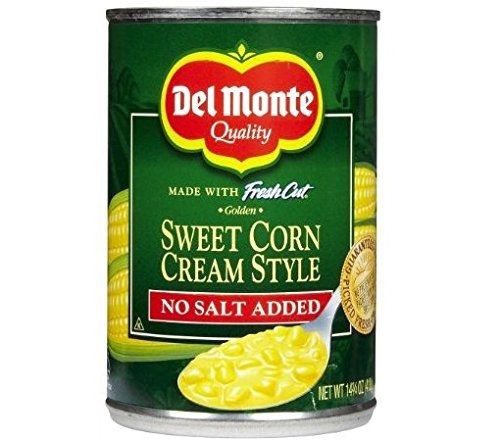
Item Name: Del Monte Sweet Corn Cream Style - No Salt Added 14.75 oz. (Pack of 2)
Value: 29.5
Unit: Ounce

Price: 2.225